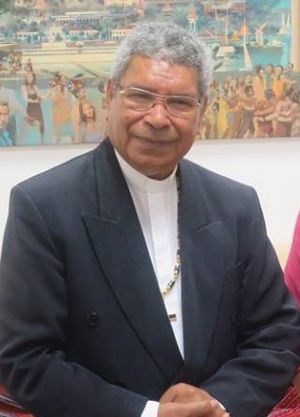
Carlos Filipe Ximenes Belo
Carlos Filipe Ximenes Belo er en romerskkatolsk biskop fra Østtimor. Sammen med José Ramos-Horta modtog han i 1996 Nobels fredspris for arbejdet med at bane vejen for "en retfærdig og fredelig løsning på konflikten i Østtimor".